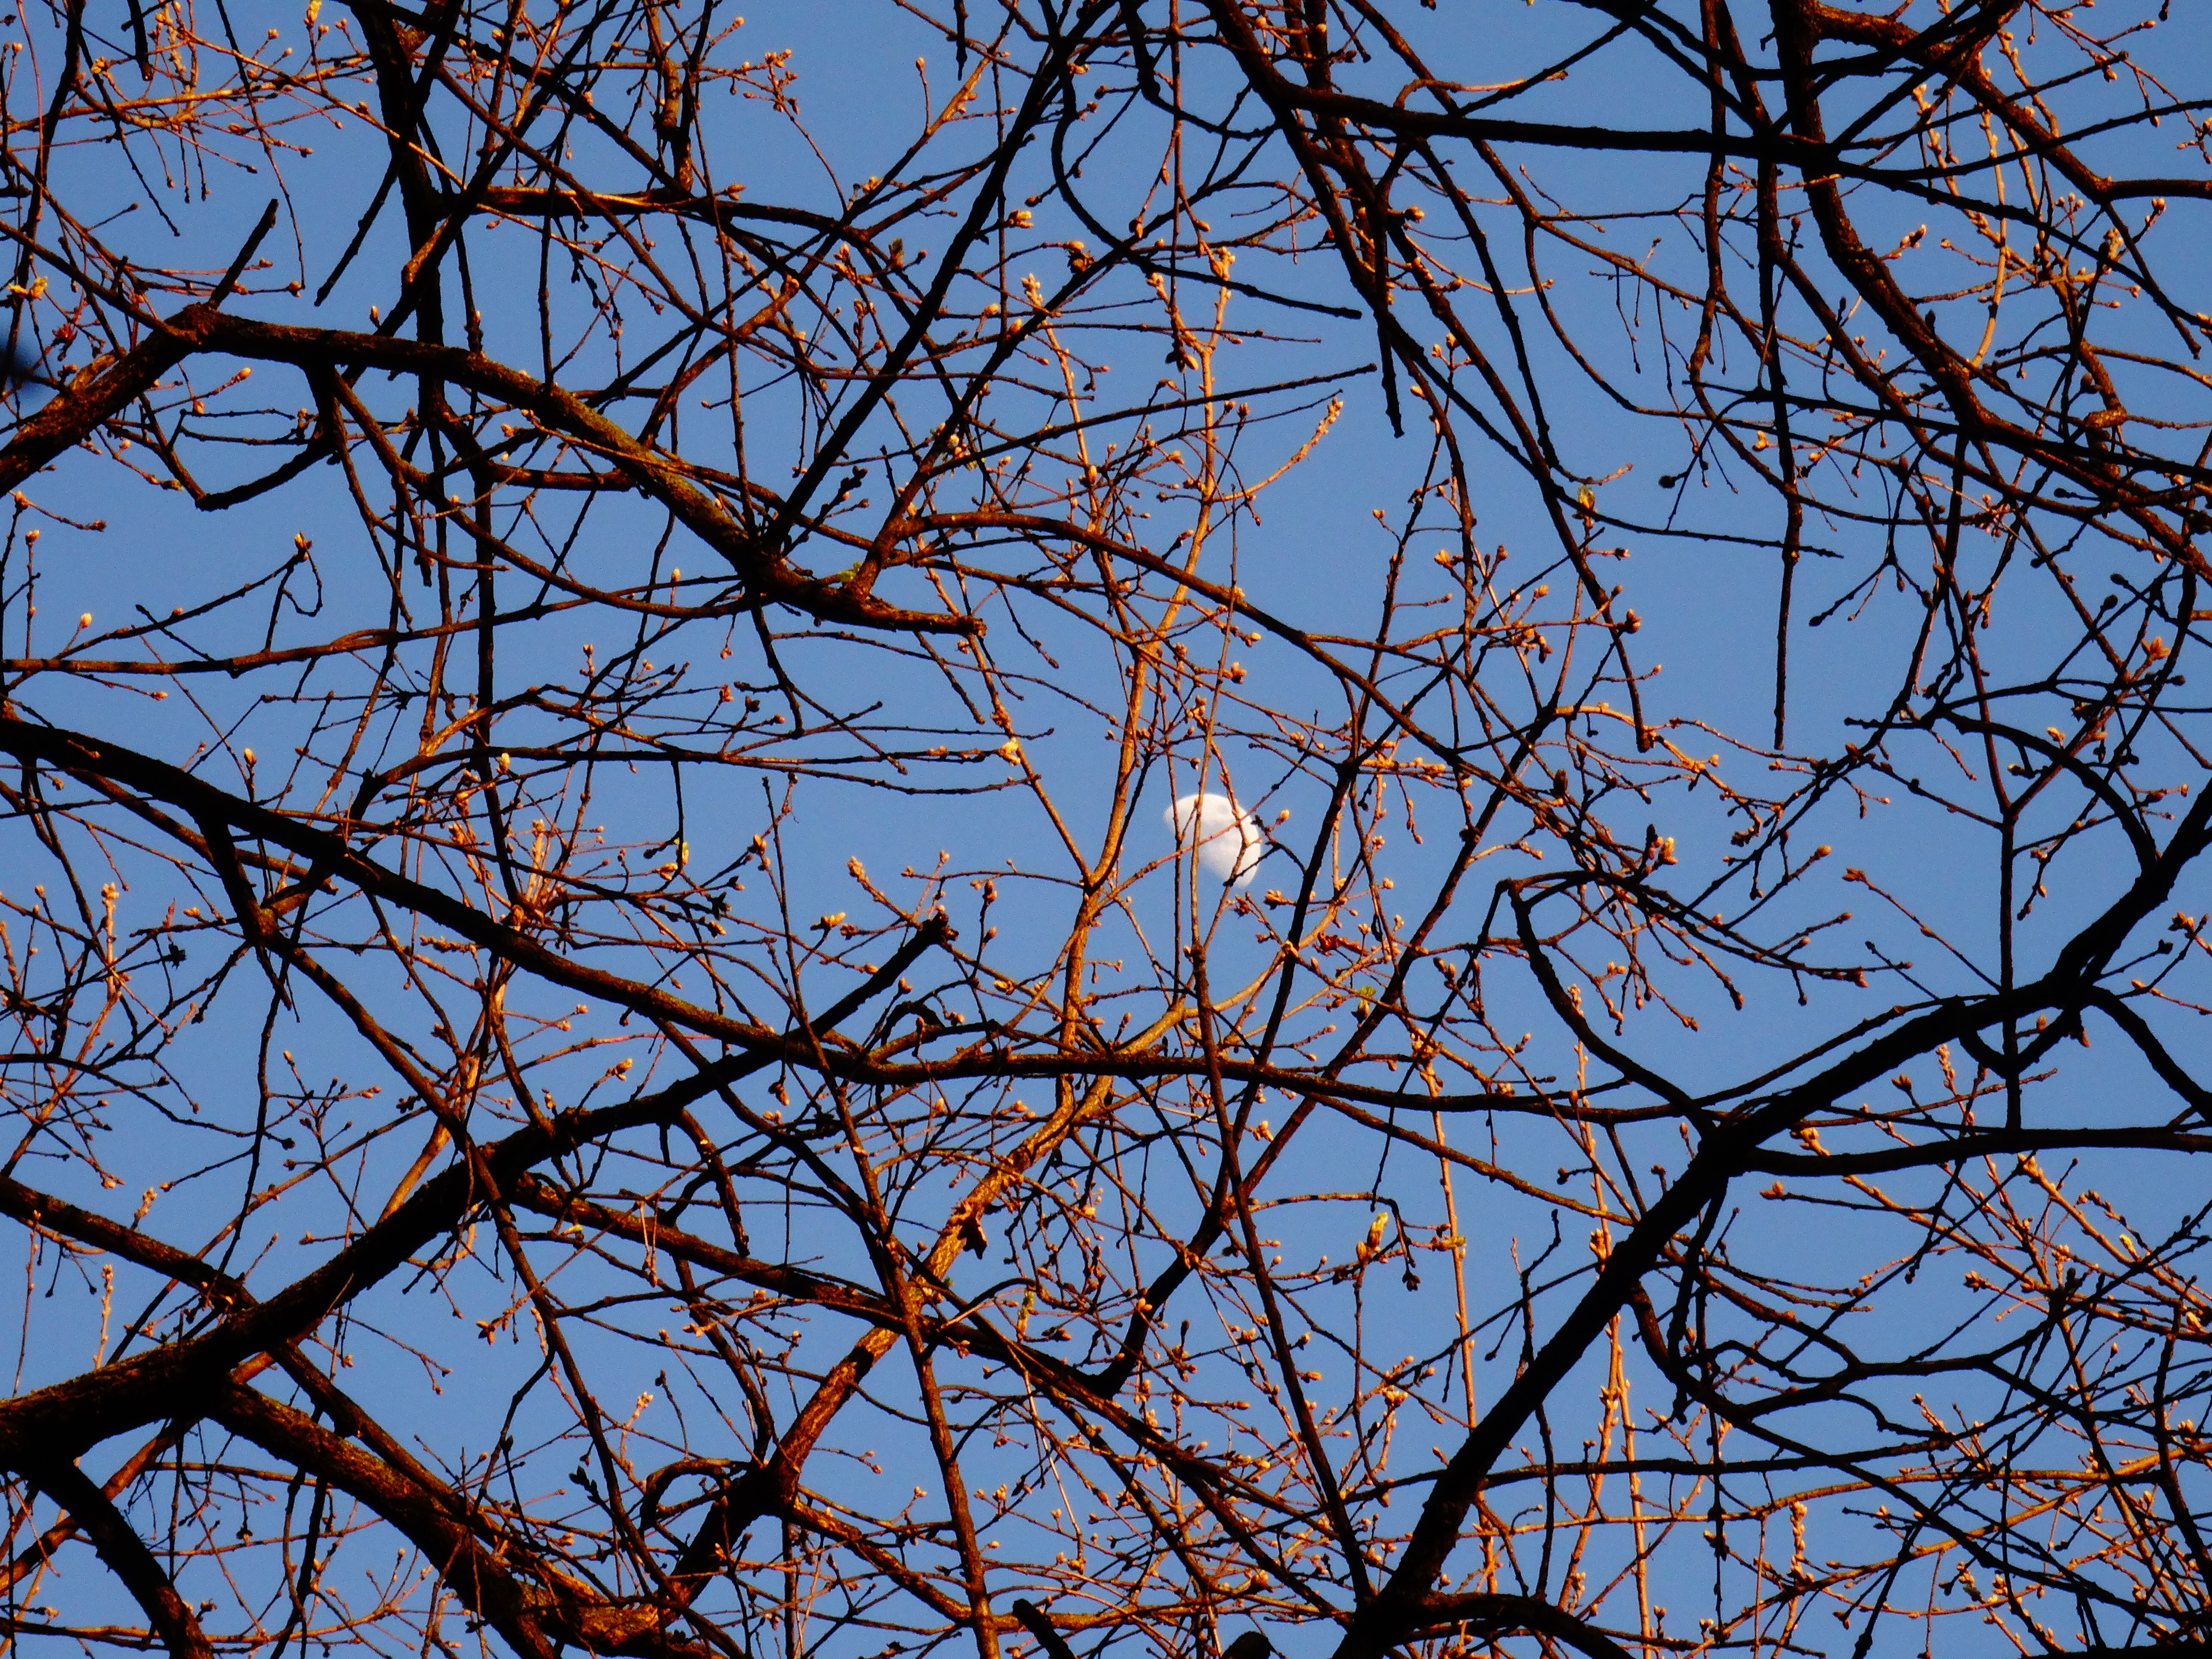
tree, branch, plant, sky, sunlight, leaf, flower, line, twig, branches, luna, day, gems, woody plant